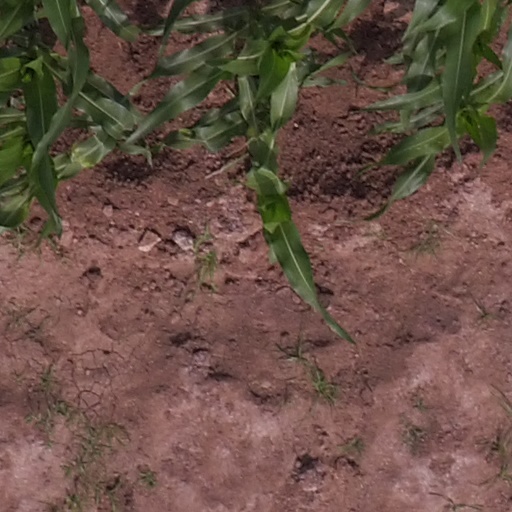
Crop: maize; corn